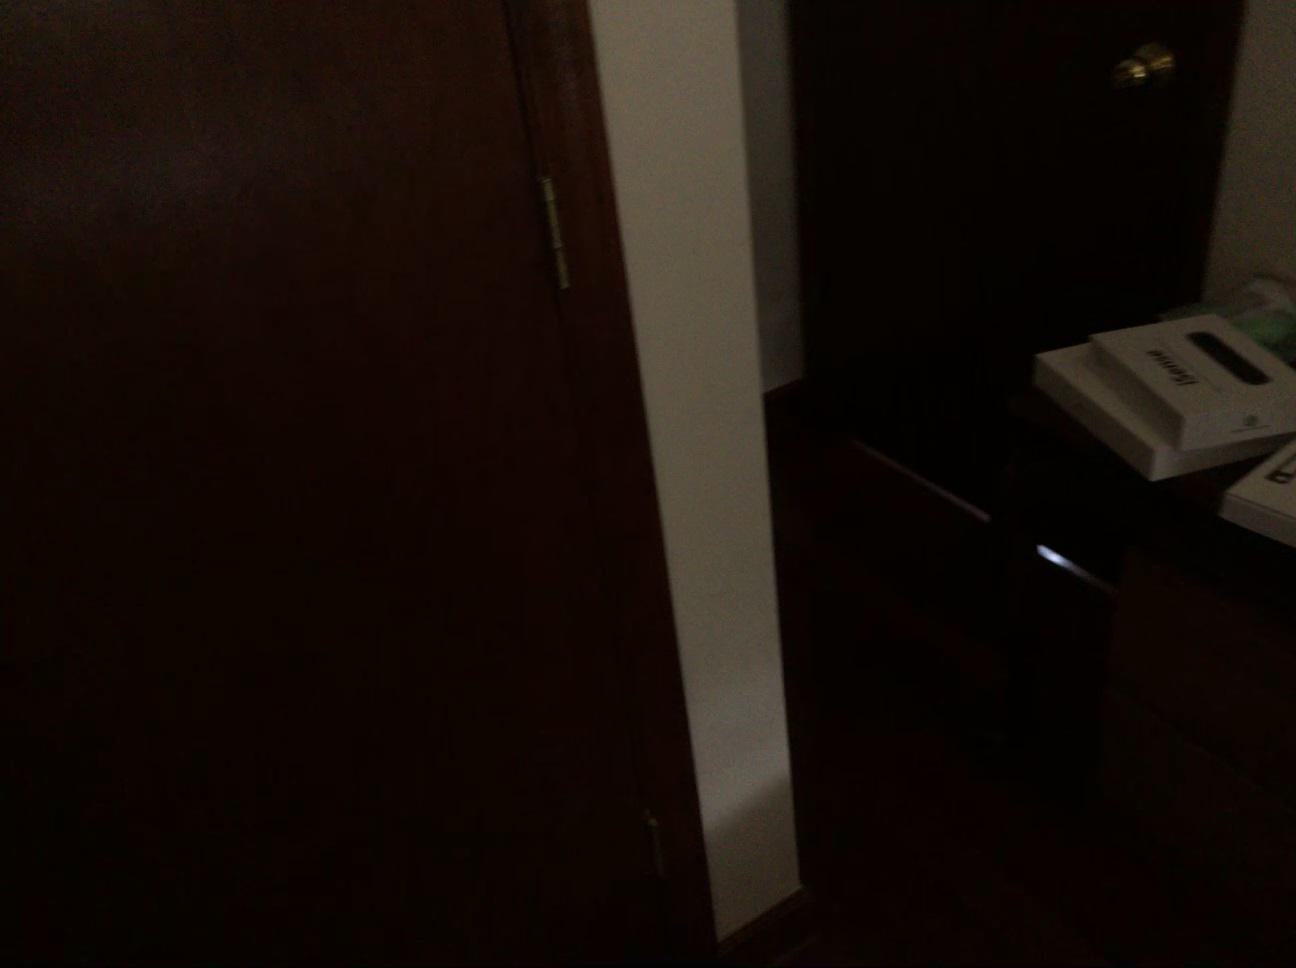
Question: In the image, there is the cabinet. Pinpoint several points within the vacant space situated in front of the cabinet from the object's perspective. Your final answer should be formatted as a list of tuples, i.e. [(x1, y1), ...], where each tuple contains the x and y coordinates of a point satisfying the conditions above. The coordinates should be between 0 and 1, indicating the normalized pixel locations of the points.
Answer: [(0.635, 0.668), (0.664, 0.700), (0.628, 0.726), (0.695, 0.735), (0.659, 0.762), (0.620, 0.792), (0.692, 0.802), (0.653, 0.834), (0.728, 0.844), (0.688, 0.878), (0.647, 0.914), (0.768, 0.890), (0.727, 0.928), (0.684, 0.966), (0.811, 0.941), (0.769, 0.981), (0.858, 0.997)]